Rahul Ramachandran

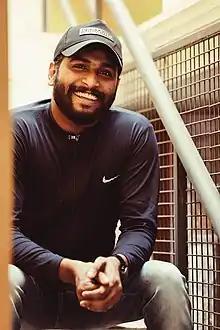

Rahul Ramachandran is an Indian film director and scriptwriter who works in the Malayalam film industry.